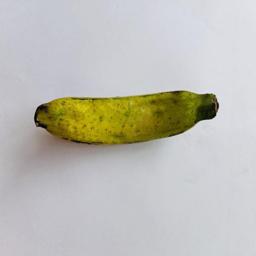
Ripeness: Semi-ripe